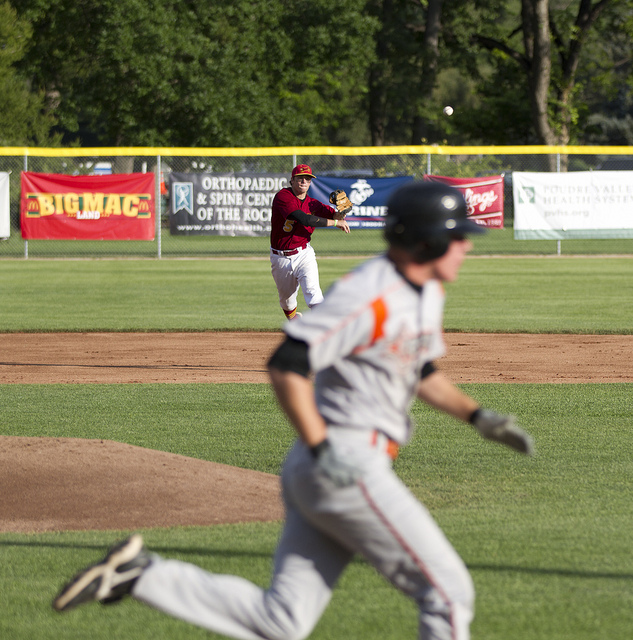
những người đàn ông đang chói bóng chày ở ngoài trời